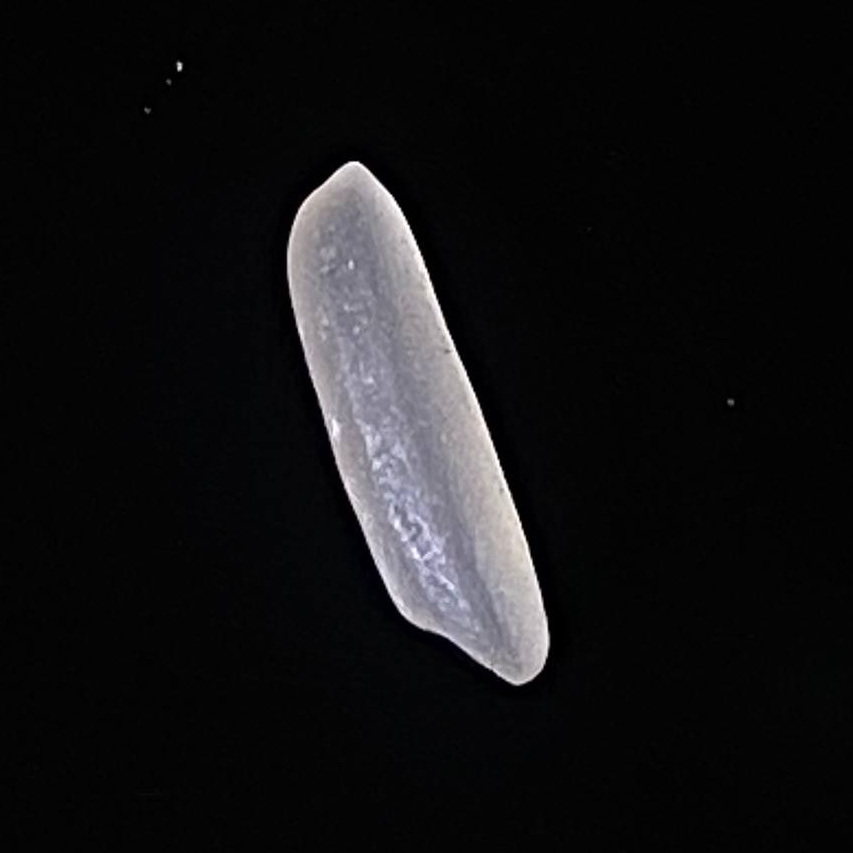
Rice variety: Jirashail